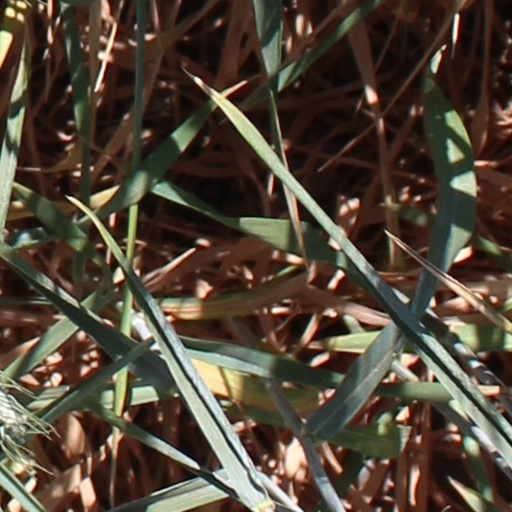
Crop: wheat